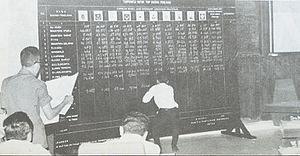
1971 est une année commune commençant un vendredi.
Cet article recense les élections ayant eu lieu durant l'année 1971. Il inclut les élections législatives et présidentielles nationales dans les États souverains, ainsi que les référendums au niveau national.